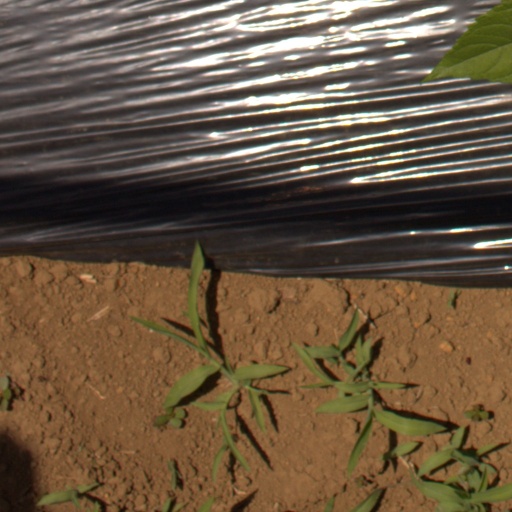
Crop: Jerusalem artichoke